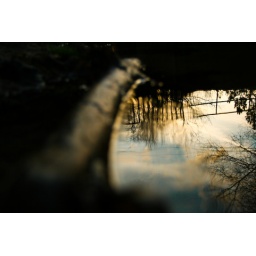
mirror in the river